World Environment Day

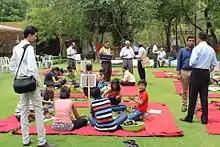
Activities for World Environment Day in Bhopal, India

The theme for the 2005 World Environment Day was "Green Cities" and the slogan was "Plant for the Planet!".